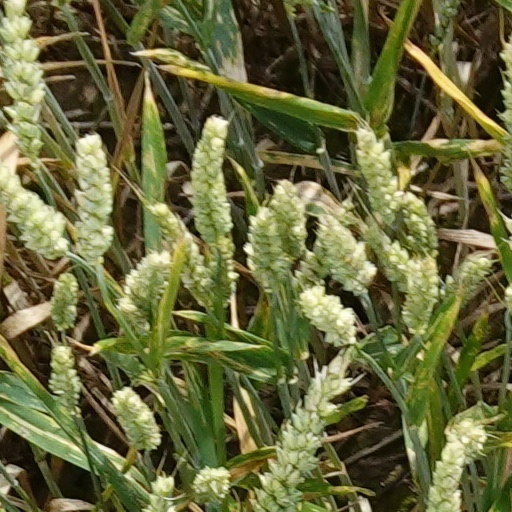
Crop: wheat